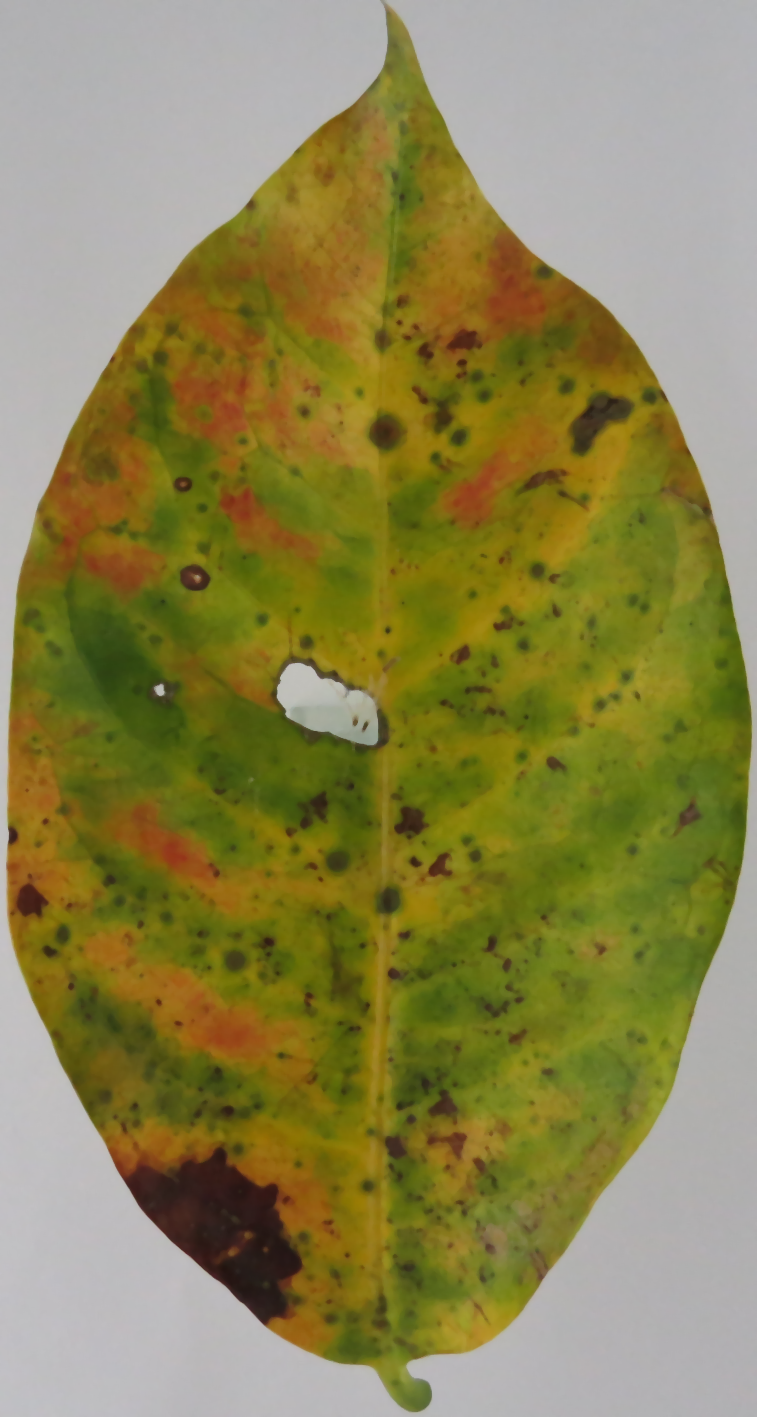
Label: phosphorus-P